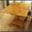
Label: table